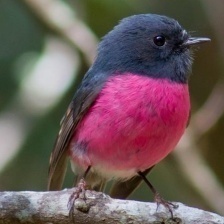
Species: PINK ROBIN
Scientific name: PETROICA RODINOGASTER
ImageNet parent category: robin